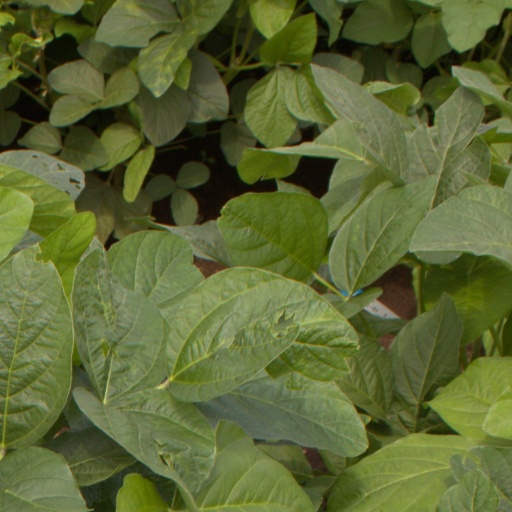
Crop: soybean